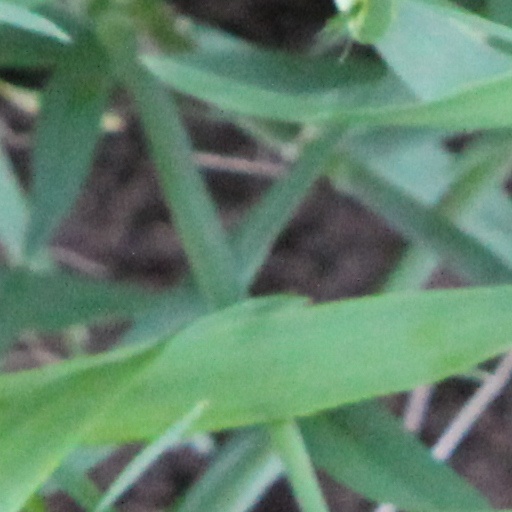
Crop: wheat